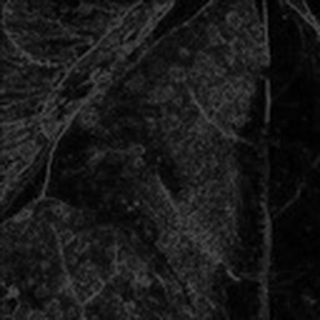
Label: cotton_bacterial_blight